2010 Haiti earthquake

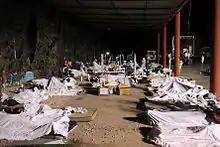
Assistance camp set up by the Brazilian Army

In the nights following the earthquake, many people in Haiti slept in the streets, on pavements, in their cars, or in makeshift shanty towns either because their houses had been destroyed, or they feared standing structures would not withstand aftershocks. Construction standards are low in Haiti; the country has no building codes. Engineers have stated that it is unlikely many buildings would have stood through any kind of disaster. Structures are often raised wherever they can fit; some buildings were built on slopes with insufficient foundations or steel supports. A representative of Catholic Relief Services has estimated that about two million Haitians lived as squatters on land they did not own. The country also suffered from shortages of fuel and potable water even before the disaster.